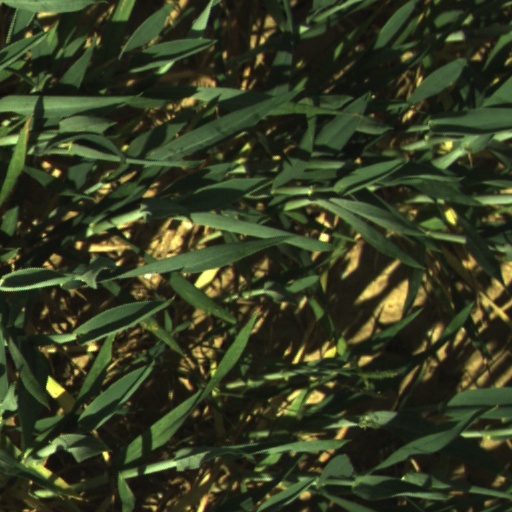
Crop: wheat